John J. Michels House

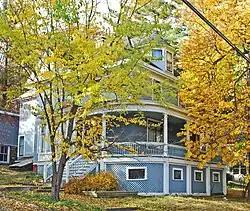
House in 2010

The John J. Michels House is a private house located at 1121 E. Houghton Avenue in Houghton, Michigan. It was designated a Michigan State Historic Site in 1989 and placed on the National Register of Historic Places in 1991.